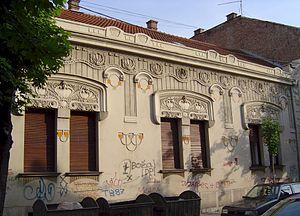
Zemun est une municipalité de Serbie située sur le territoire de la Ville de Belgrade. Elle fait partie des 10 municipalités urbaines de la ville de Belgrade proprement dite. Au recensement de 2011, Zemun intra muros comptait 151 811 habitants et la municipalité dont elle est le centre 166 292.
L'architecture de Belgrade présente des constructions très variées, du quartier de Zemun, qui, longtemps sous domination autrichienne, offre l'aspect typique d'une ville d'Europe centrale, jusqu'à l'architecture la plus moderniste, telle qu'on peut la trouver à Novi Beograd. Si la forteresse de Belgrade abrite les édifices les plus anciens de la capitale, en raison des nombreuses destructions que la ville a connues, les bâtiments les plus anciens du centre remontent pour la plupart au XIXᵉ siècle et au XXᵉ siècle.
La rue Dubrovačka est située à Belgrade, la capitale de la Serbie, dans la municipalité de Zemun et dans le quartier de Donji Grad.